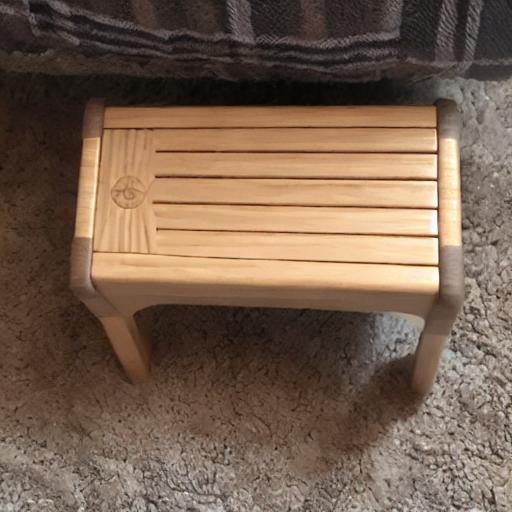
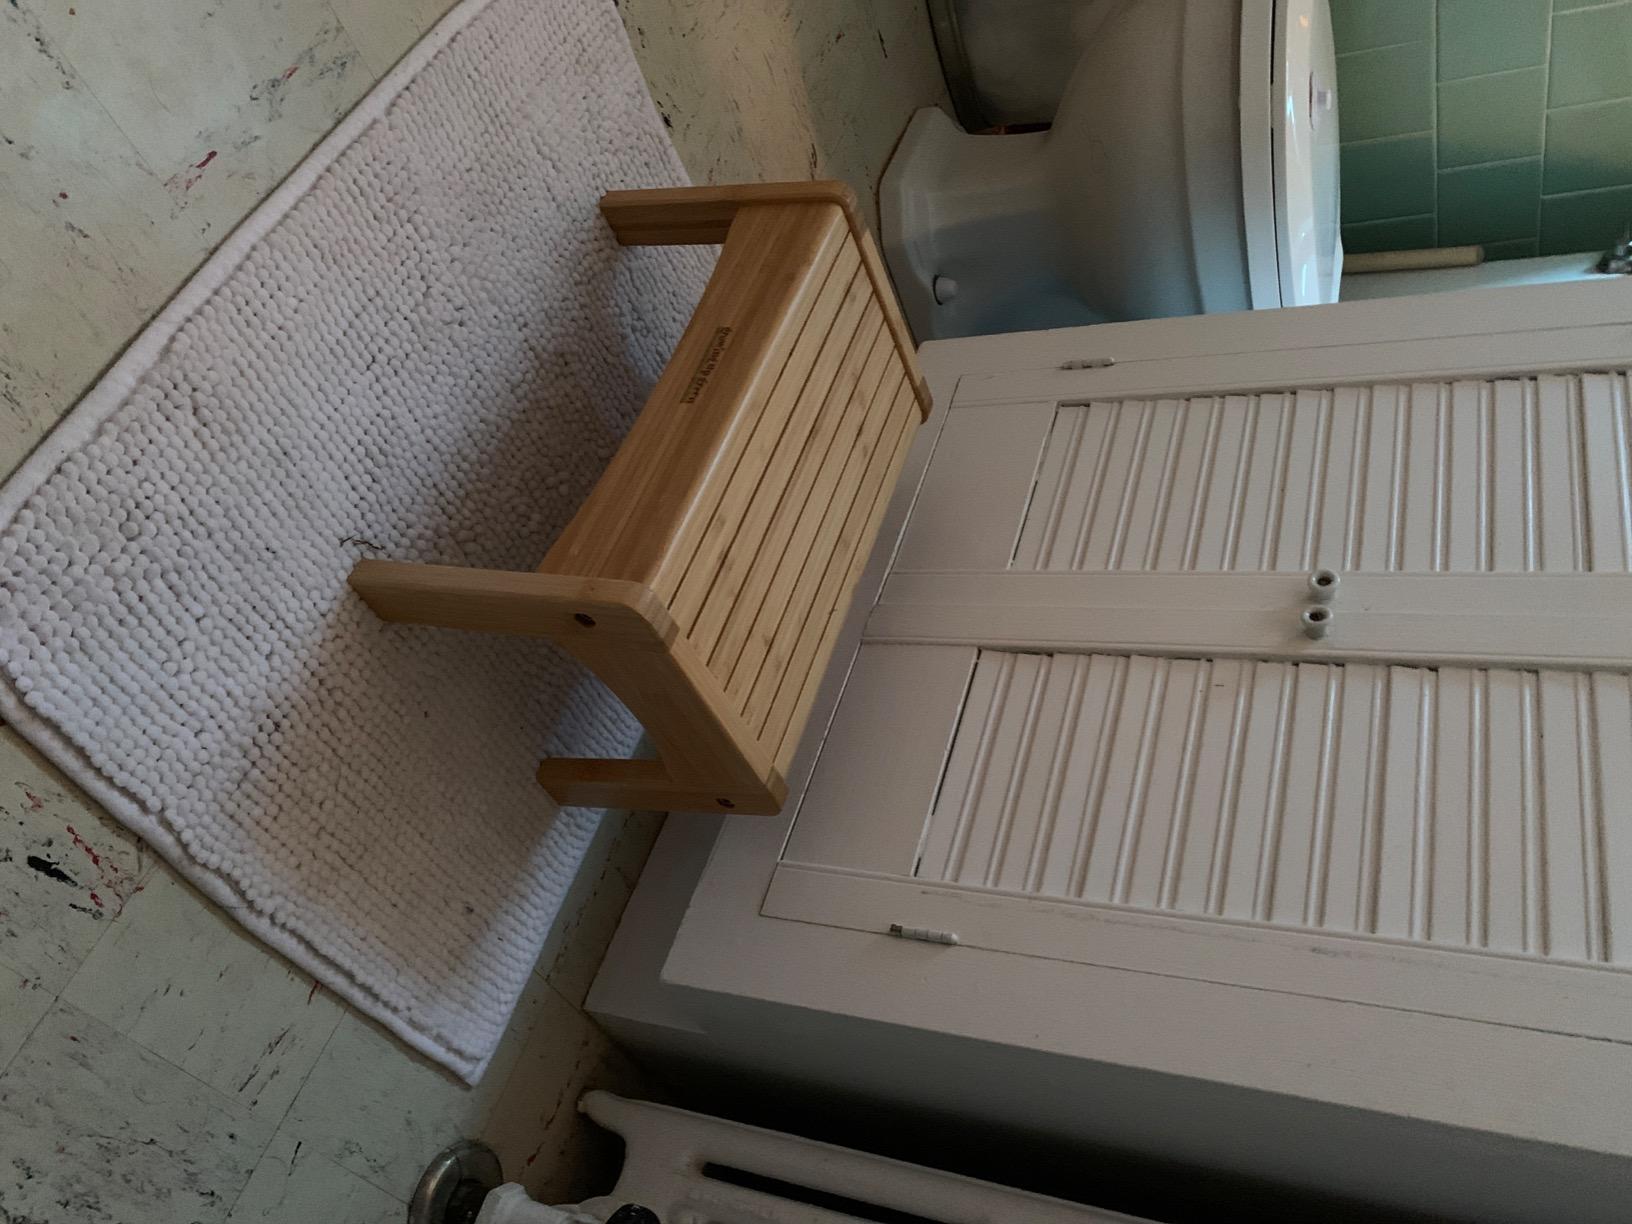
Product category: stool
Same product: no